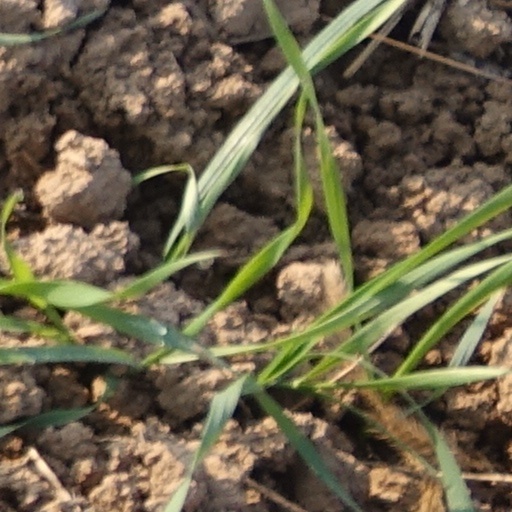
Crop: wheat